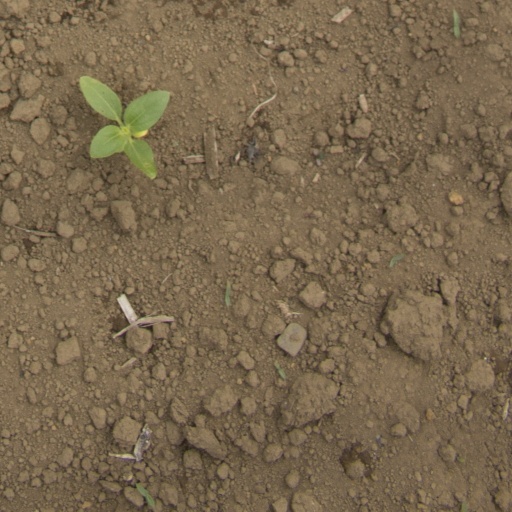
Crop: Jerusalem artichoke